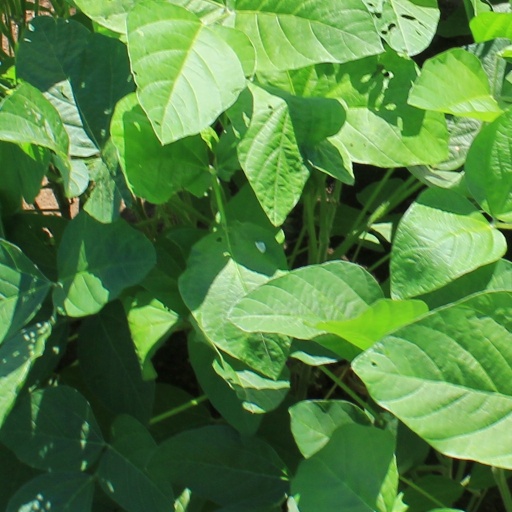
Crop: soybean